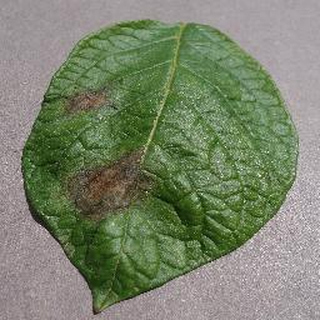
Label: potato_late_blight